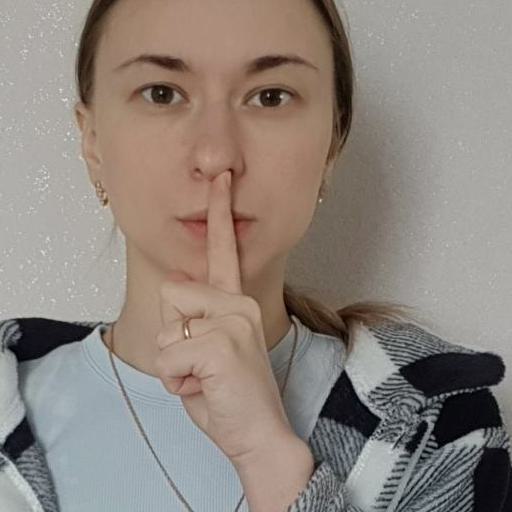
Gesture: mute